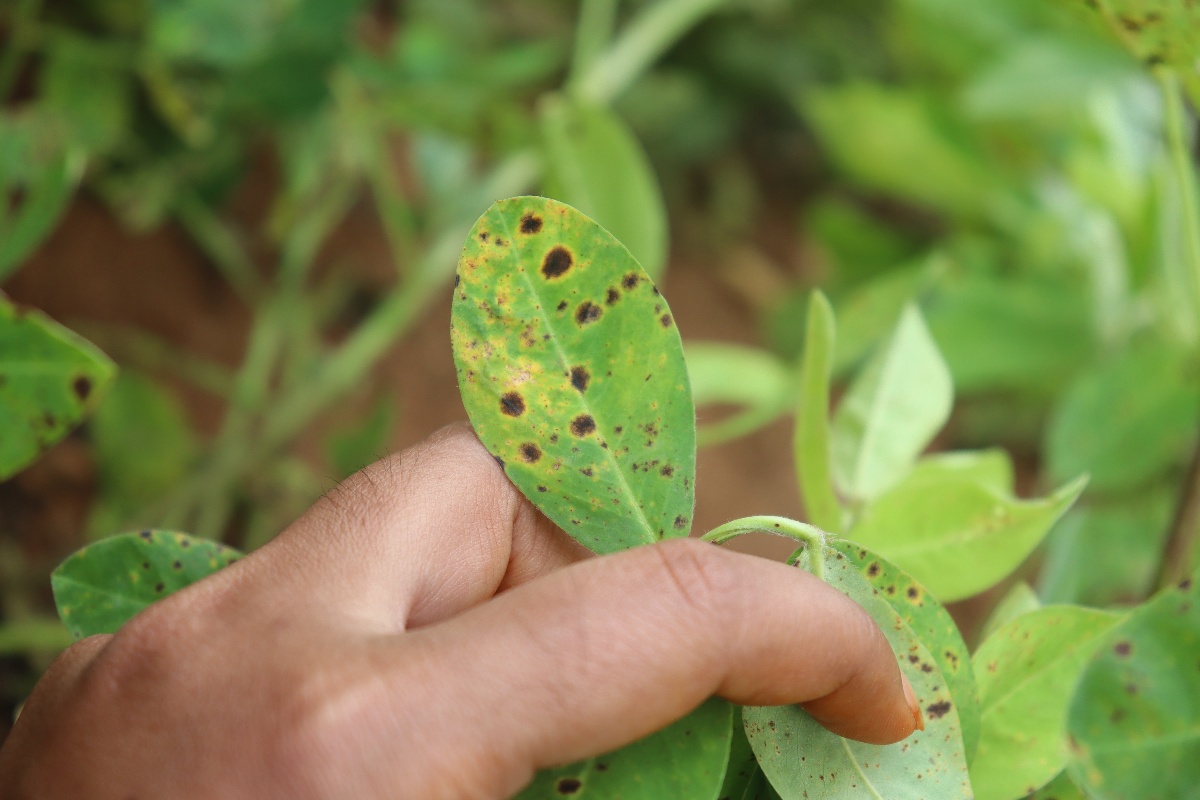
Label: late leaf spot